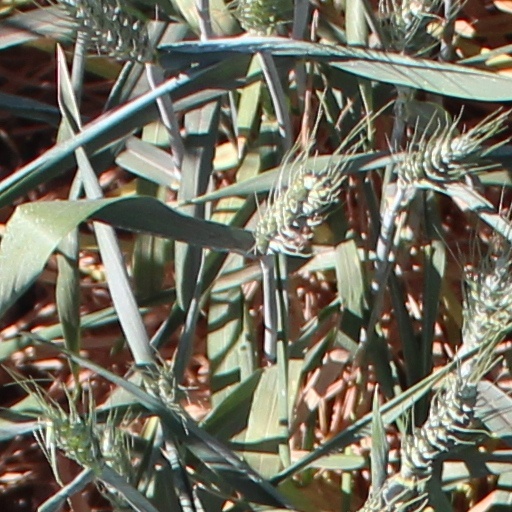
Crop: wheat